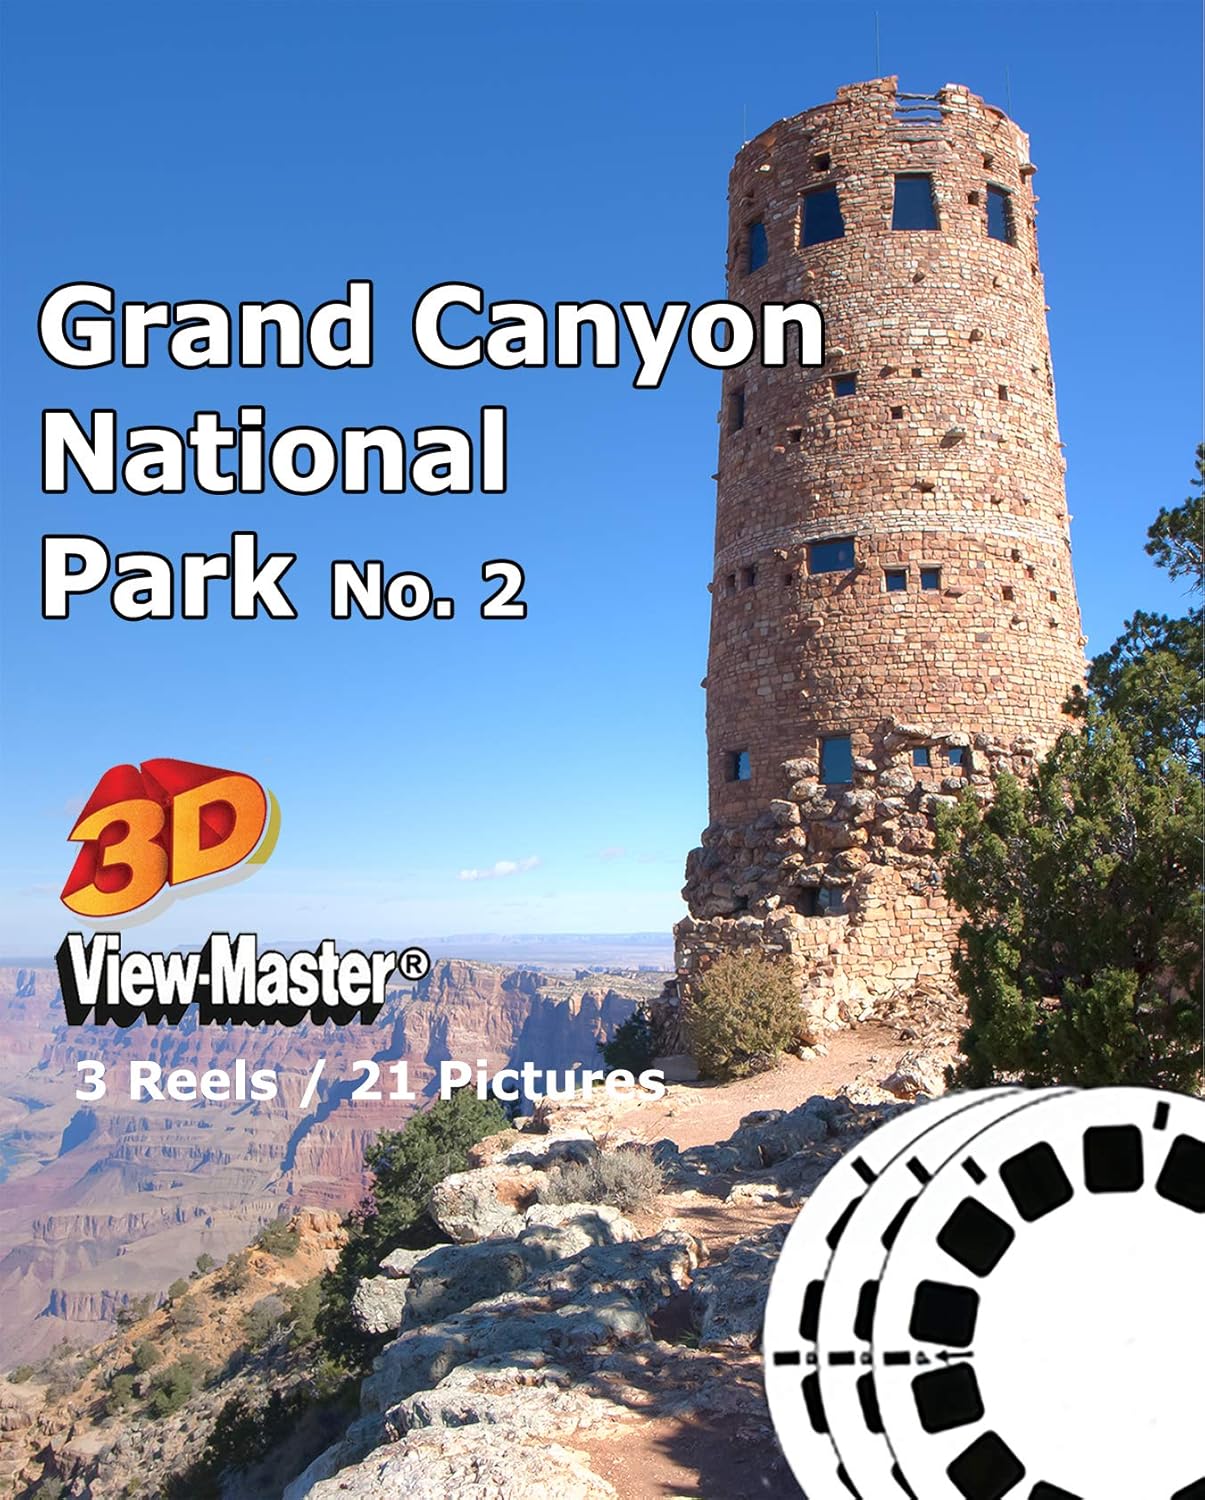
View Master: Grand Canyon National Park - Set 2
Category: Toys & Games
Three View-Master reels with 21 eye-popping 3D pictures takes kids on a virtual adventure that makes learning fun! Packaging 4.5" x 5.5"
Features: 3 Reels with 7 3D stereo Images per reel